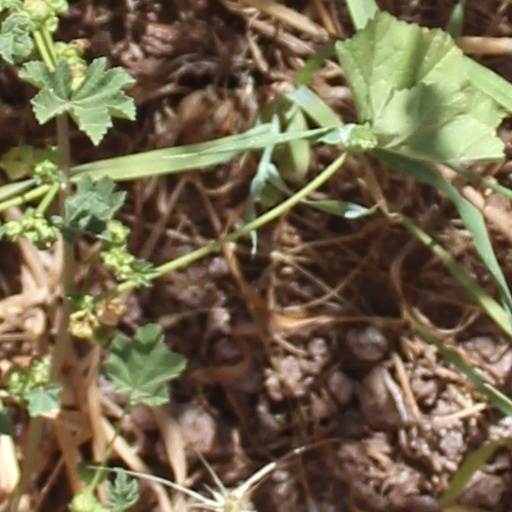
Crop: wheat